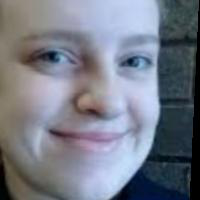
Age group: age 11-20